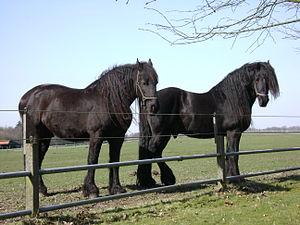
Le Vlaamperd est une race de chevaux originaire d'Afrique du Sud, devenue très rare. Provenant de différents croisements à partir du Frison importé aux Pays-Bas, il servait d'animal de selle et de traction d'attelage en Afrique du Sud. Il se raréfie au XXᵉ siècle, frôlant l'extinction. Son stud-book et sa société de race sont créés en 1983. Environ 200 Vlaamperd perdurent au début du XXIᵉ siècle.